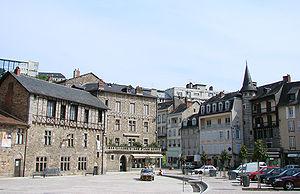
L'unité urbaine de Tulle est une unité urbaine française centrée sur la ville de Tulle, préfecture du département de la Corrèze au cœur de la troisième unité urbaine de l'ancienne région Limousin.
Tulle est une commune du Sud-Ouest de la France, préfecture du département de la Corrèze dans la région Nouvelle-Aquitaine. Les habitants de la ville sont appelés les Tullistes.